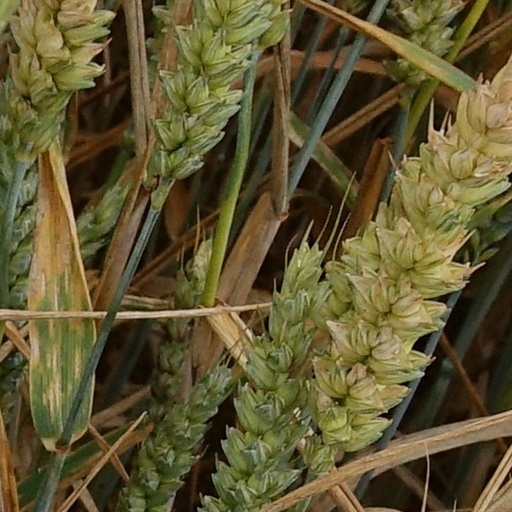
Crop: wheat